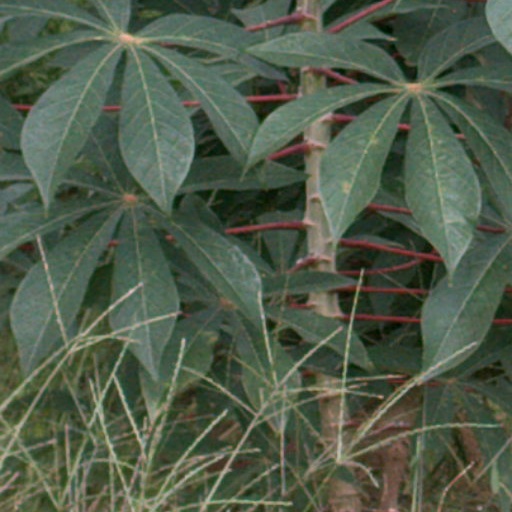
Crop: cassava